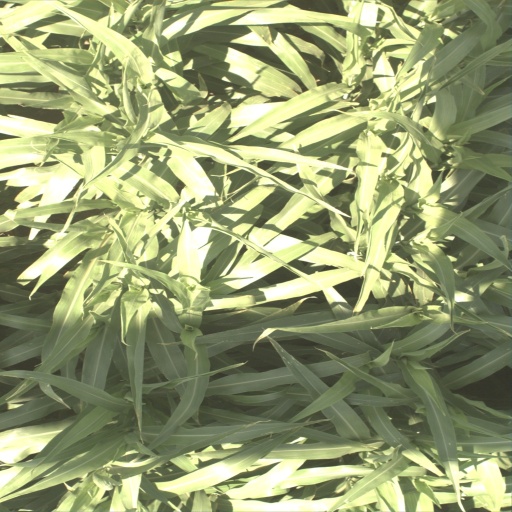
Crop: sorghum